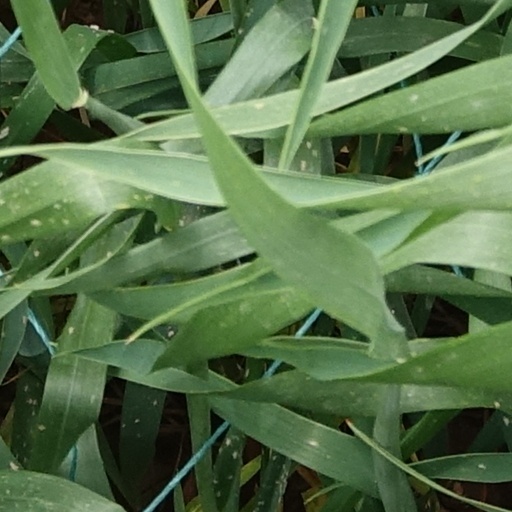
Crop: wheat